Earth Optimism

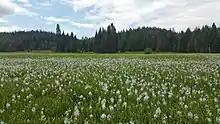

Traditional ecological knowledge (TEK) is defined as the shared beliefs and cultural, place-based knowledge held by Indigenous peoples about how humans and living beings relate to the environment and to one another. Although TEK has been practiced for millennia, there has been a recent surge in interest in TEK, both as an area of study and as a means to inform conservation and natural resource management decision making. TEK can be used to inform research and management across a range of conservation interests, including biodiversity, threatened species, aquatic ecosystems, fire, invasive species, and climate change.